2006–07 AS Roma season

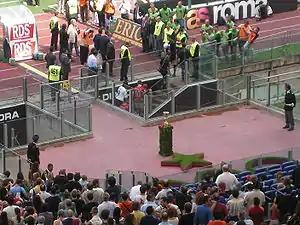
The Coppa Italia shown in the last Roma's match of the 2006–07 season

Roma won their eighth Coppa Italia after beating Triestina, Parma, Milan and finally Internazionale. Roma won the two final games with an aggregate result of 7–4; the first leg ended with a surprising 6–2 win while the second leg, though Inter's president Massimo Moratti claimed that they didn't care about the Coppa Italia, was played with animosity and determination by the "nerazzurri", but the 2–1 final score gave the trophy to Roma.